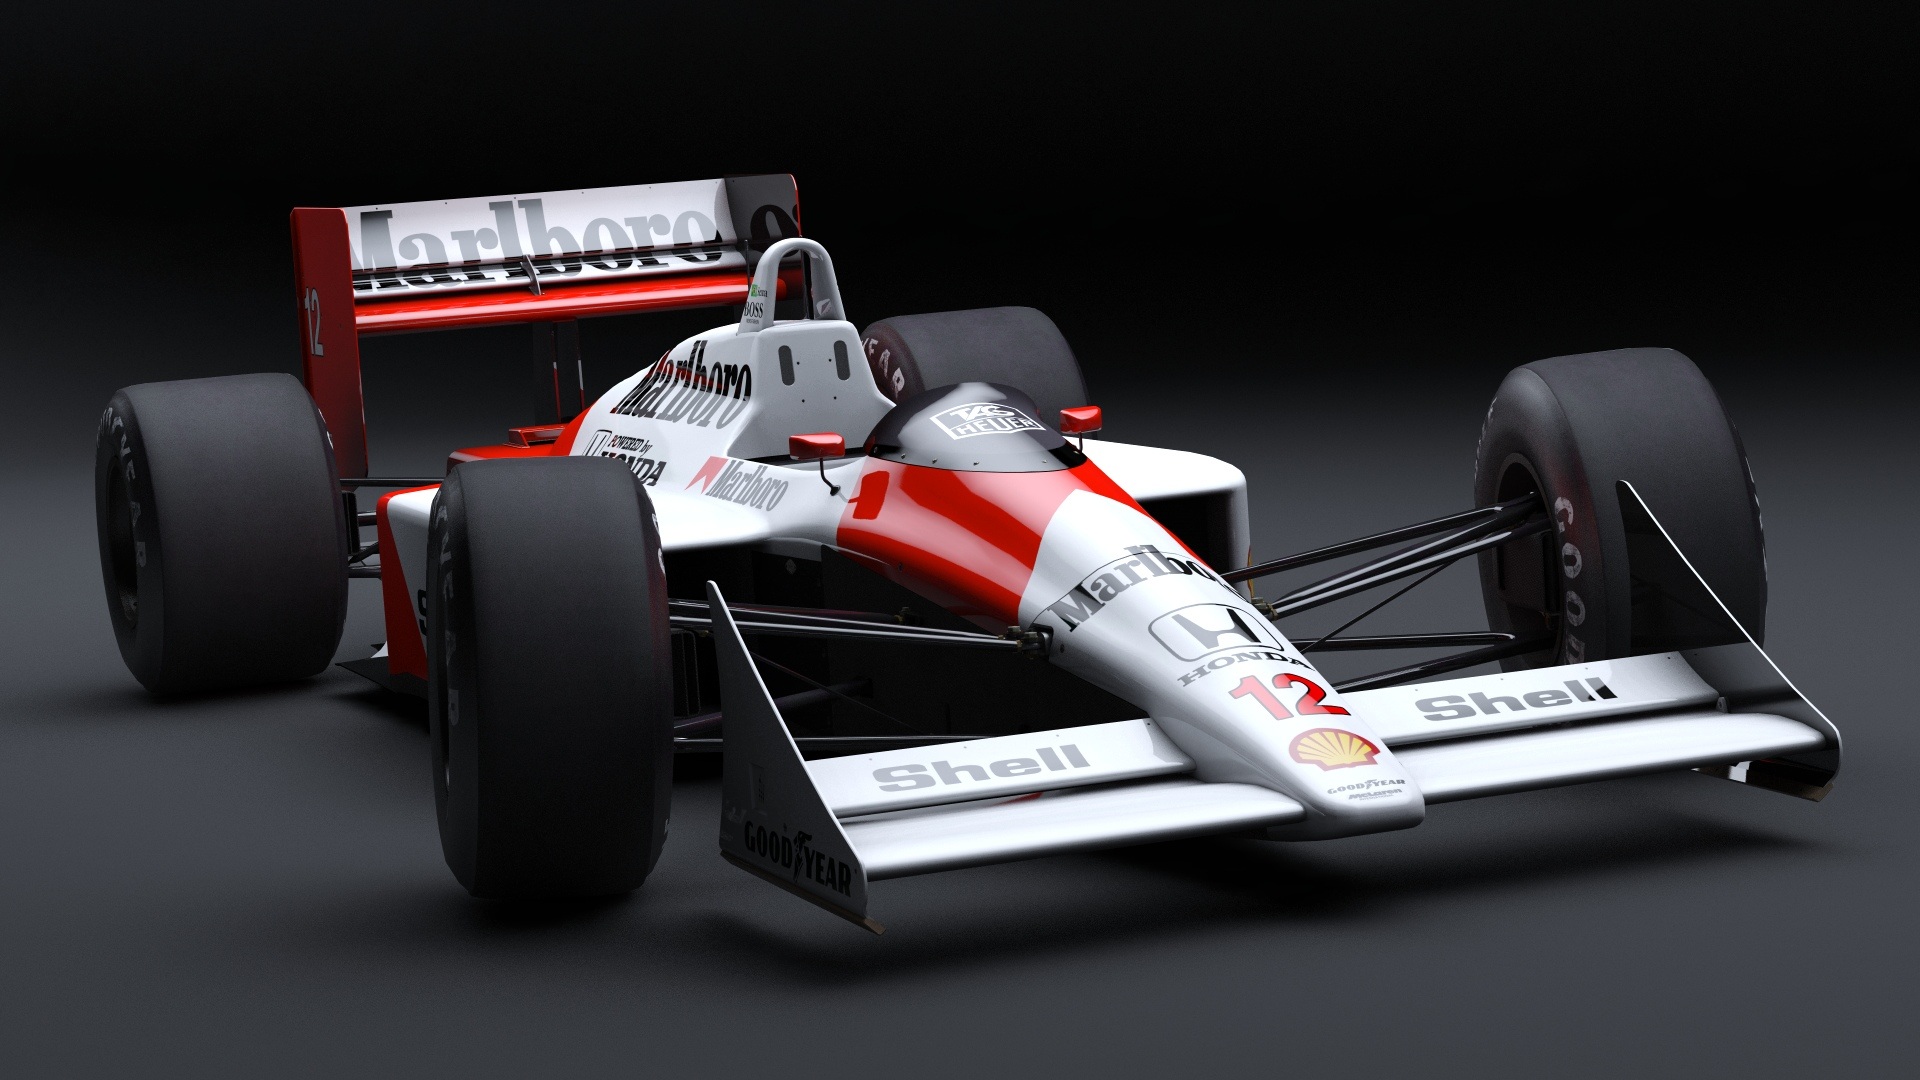
car, vehicle, sports car, race car, supercar, sports, racing, 3d, f1, motorsport, model car, formula 1, grand prix, formula one, touring car, auto racing, automobile make, automotive design, performance car, formula racing, indycar series, open wheel car, sports prototype, formula one car, ayrton senna, mclaren mp4 24, monoplace